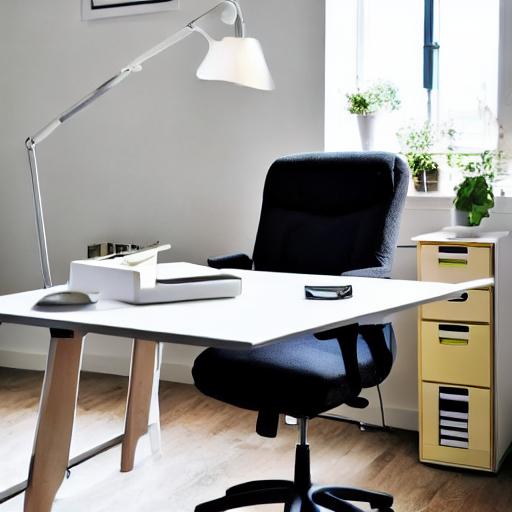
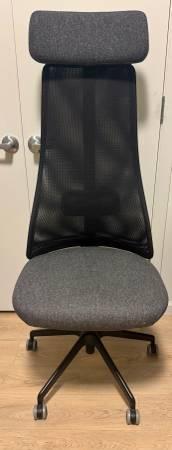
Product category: items_chair
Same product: no